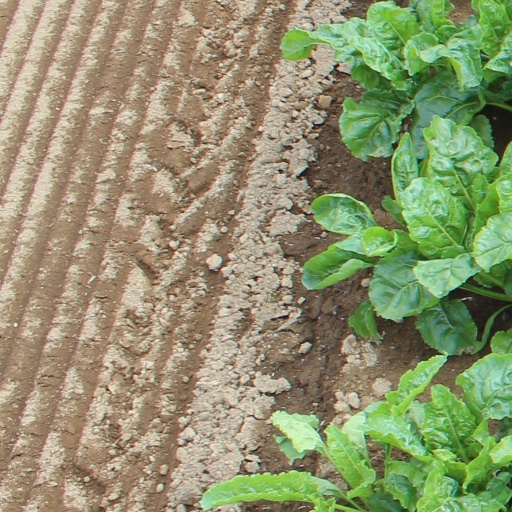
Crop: sugar beet